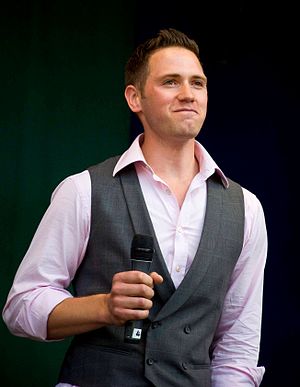
Kristian Digby
Kristian Digby i 2007
"Kristian Digby var en engelsk tv-oplæser og direktør, der var bedst kendt for at præsentere programmet To Buy or Not to Buy på BBC One. Det blev annonceret den 1. marts 2010, at han var blevet fundet død, efter hvad politiet mente var ""mystiske omstændigheder"".